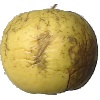
Label: Apple Golden 1